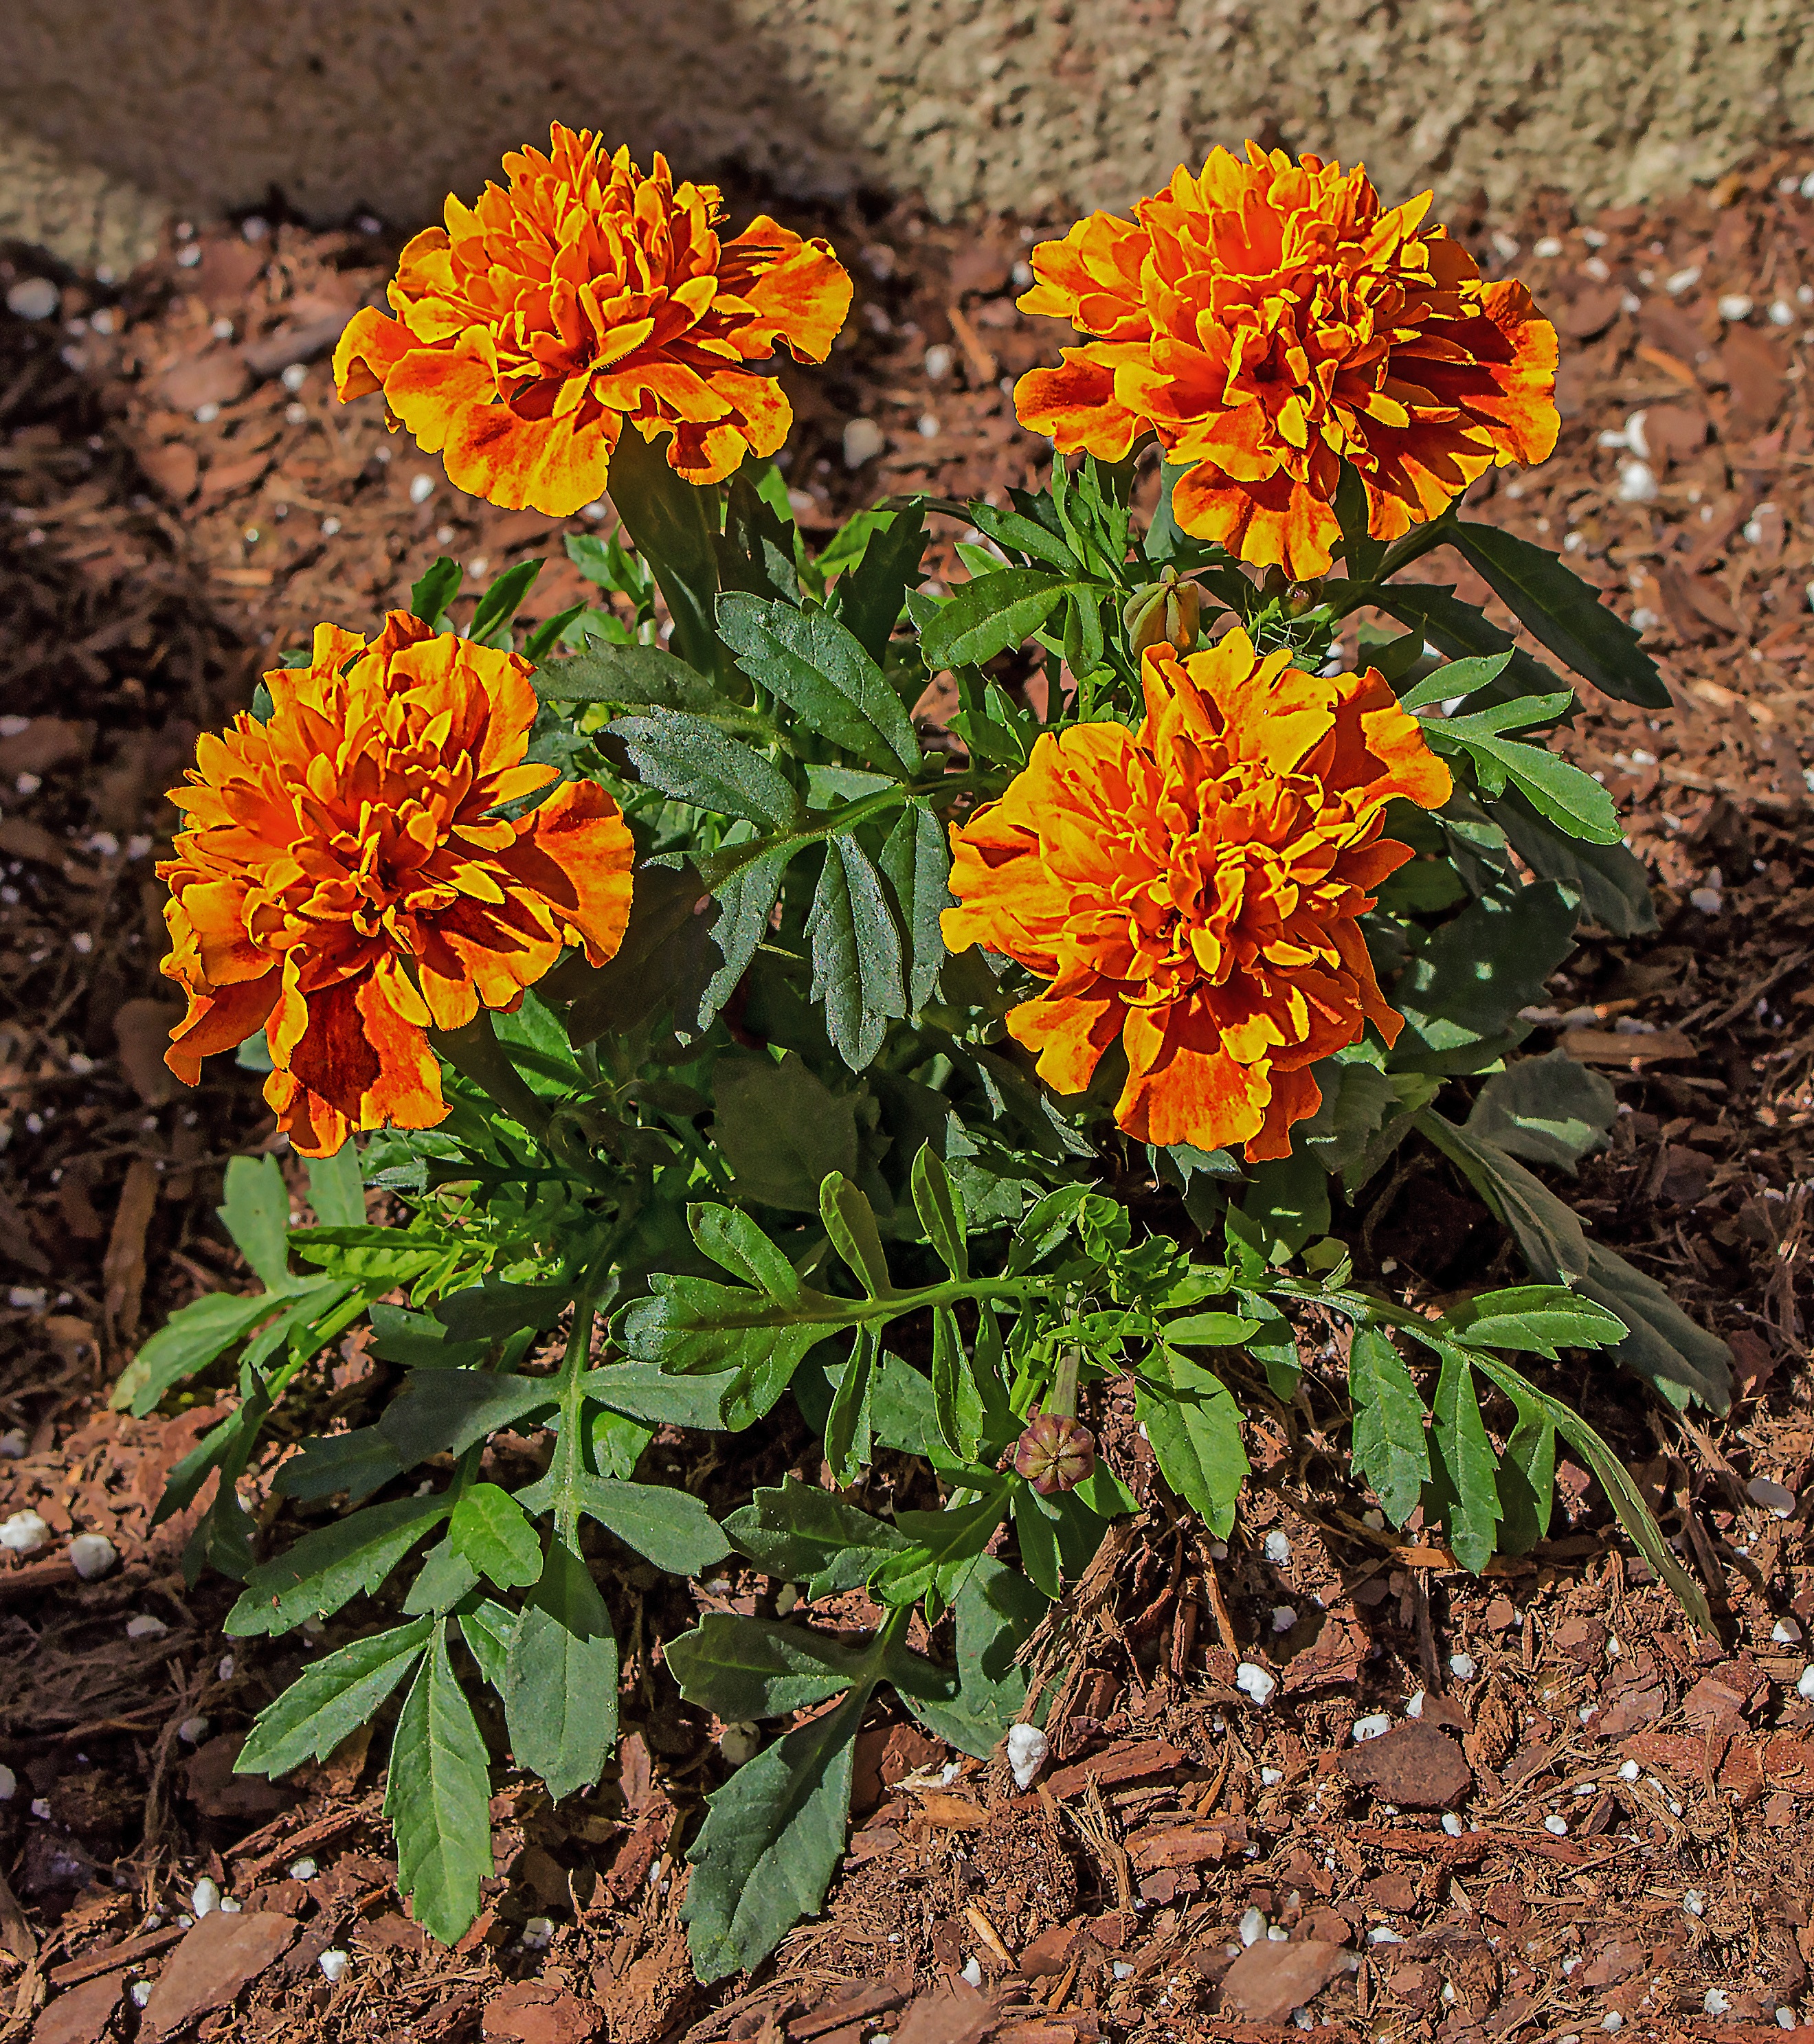
nature, plant, flower, herb, botany, garden, flora, plants, wildflower, flowers, flowering plant, daisy family, annual plant, land plant